History of hypnosis

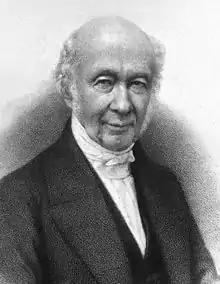
Reichenbach

Father of Modern Hypnotism. Many of the original mesmerists were signatories to the first declarations that proclaimed the French revolution in 1789. Far from surprising, this could perhaps be expected, in that mesmerism opened up the prospect that the social order was in some sense suggested and could be overturned. Magnetism was neglected or forgotten during the Revolution and the Empire.